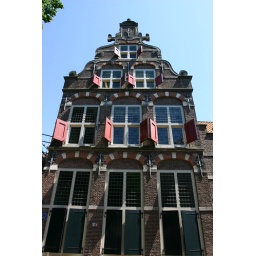
The public library in Gouda. The building started out as an orphanage